Amantea Castle

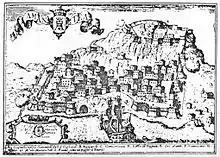
View of Amantea and its castle in the eighteenth century (Giovanni Battista Pachinelli, Il Regno di Napoli in prospettiva, Naples 1703).

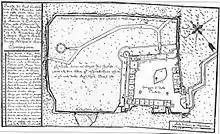
The castle of Amantea at the time of Ferdinand I of the Two Sicilies (1759-1799 and 1799-1806), just before the French siege.

In 1536 Juan Sarmiento, sent by Charles V of Habsburg to check the state of the fortifications of the Viceroyalty, reported that the castle, in the words of local historian Gabriele Turchi, was "unsuitable even as a shelter for thieves." Therefore, between 1538 and 1544 the architects Giovanni Maria Buzzacarino (also active at Crotone Castle) and Gian Giacomo dell'Acaya (designer of the fortified village of Acaya in Apulia) worked on the castle. The large southern scarp bastion was built at this stage.